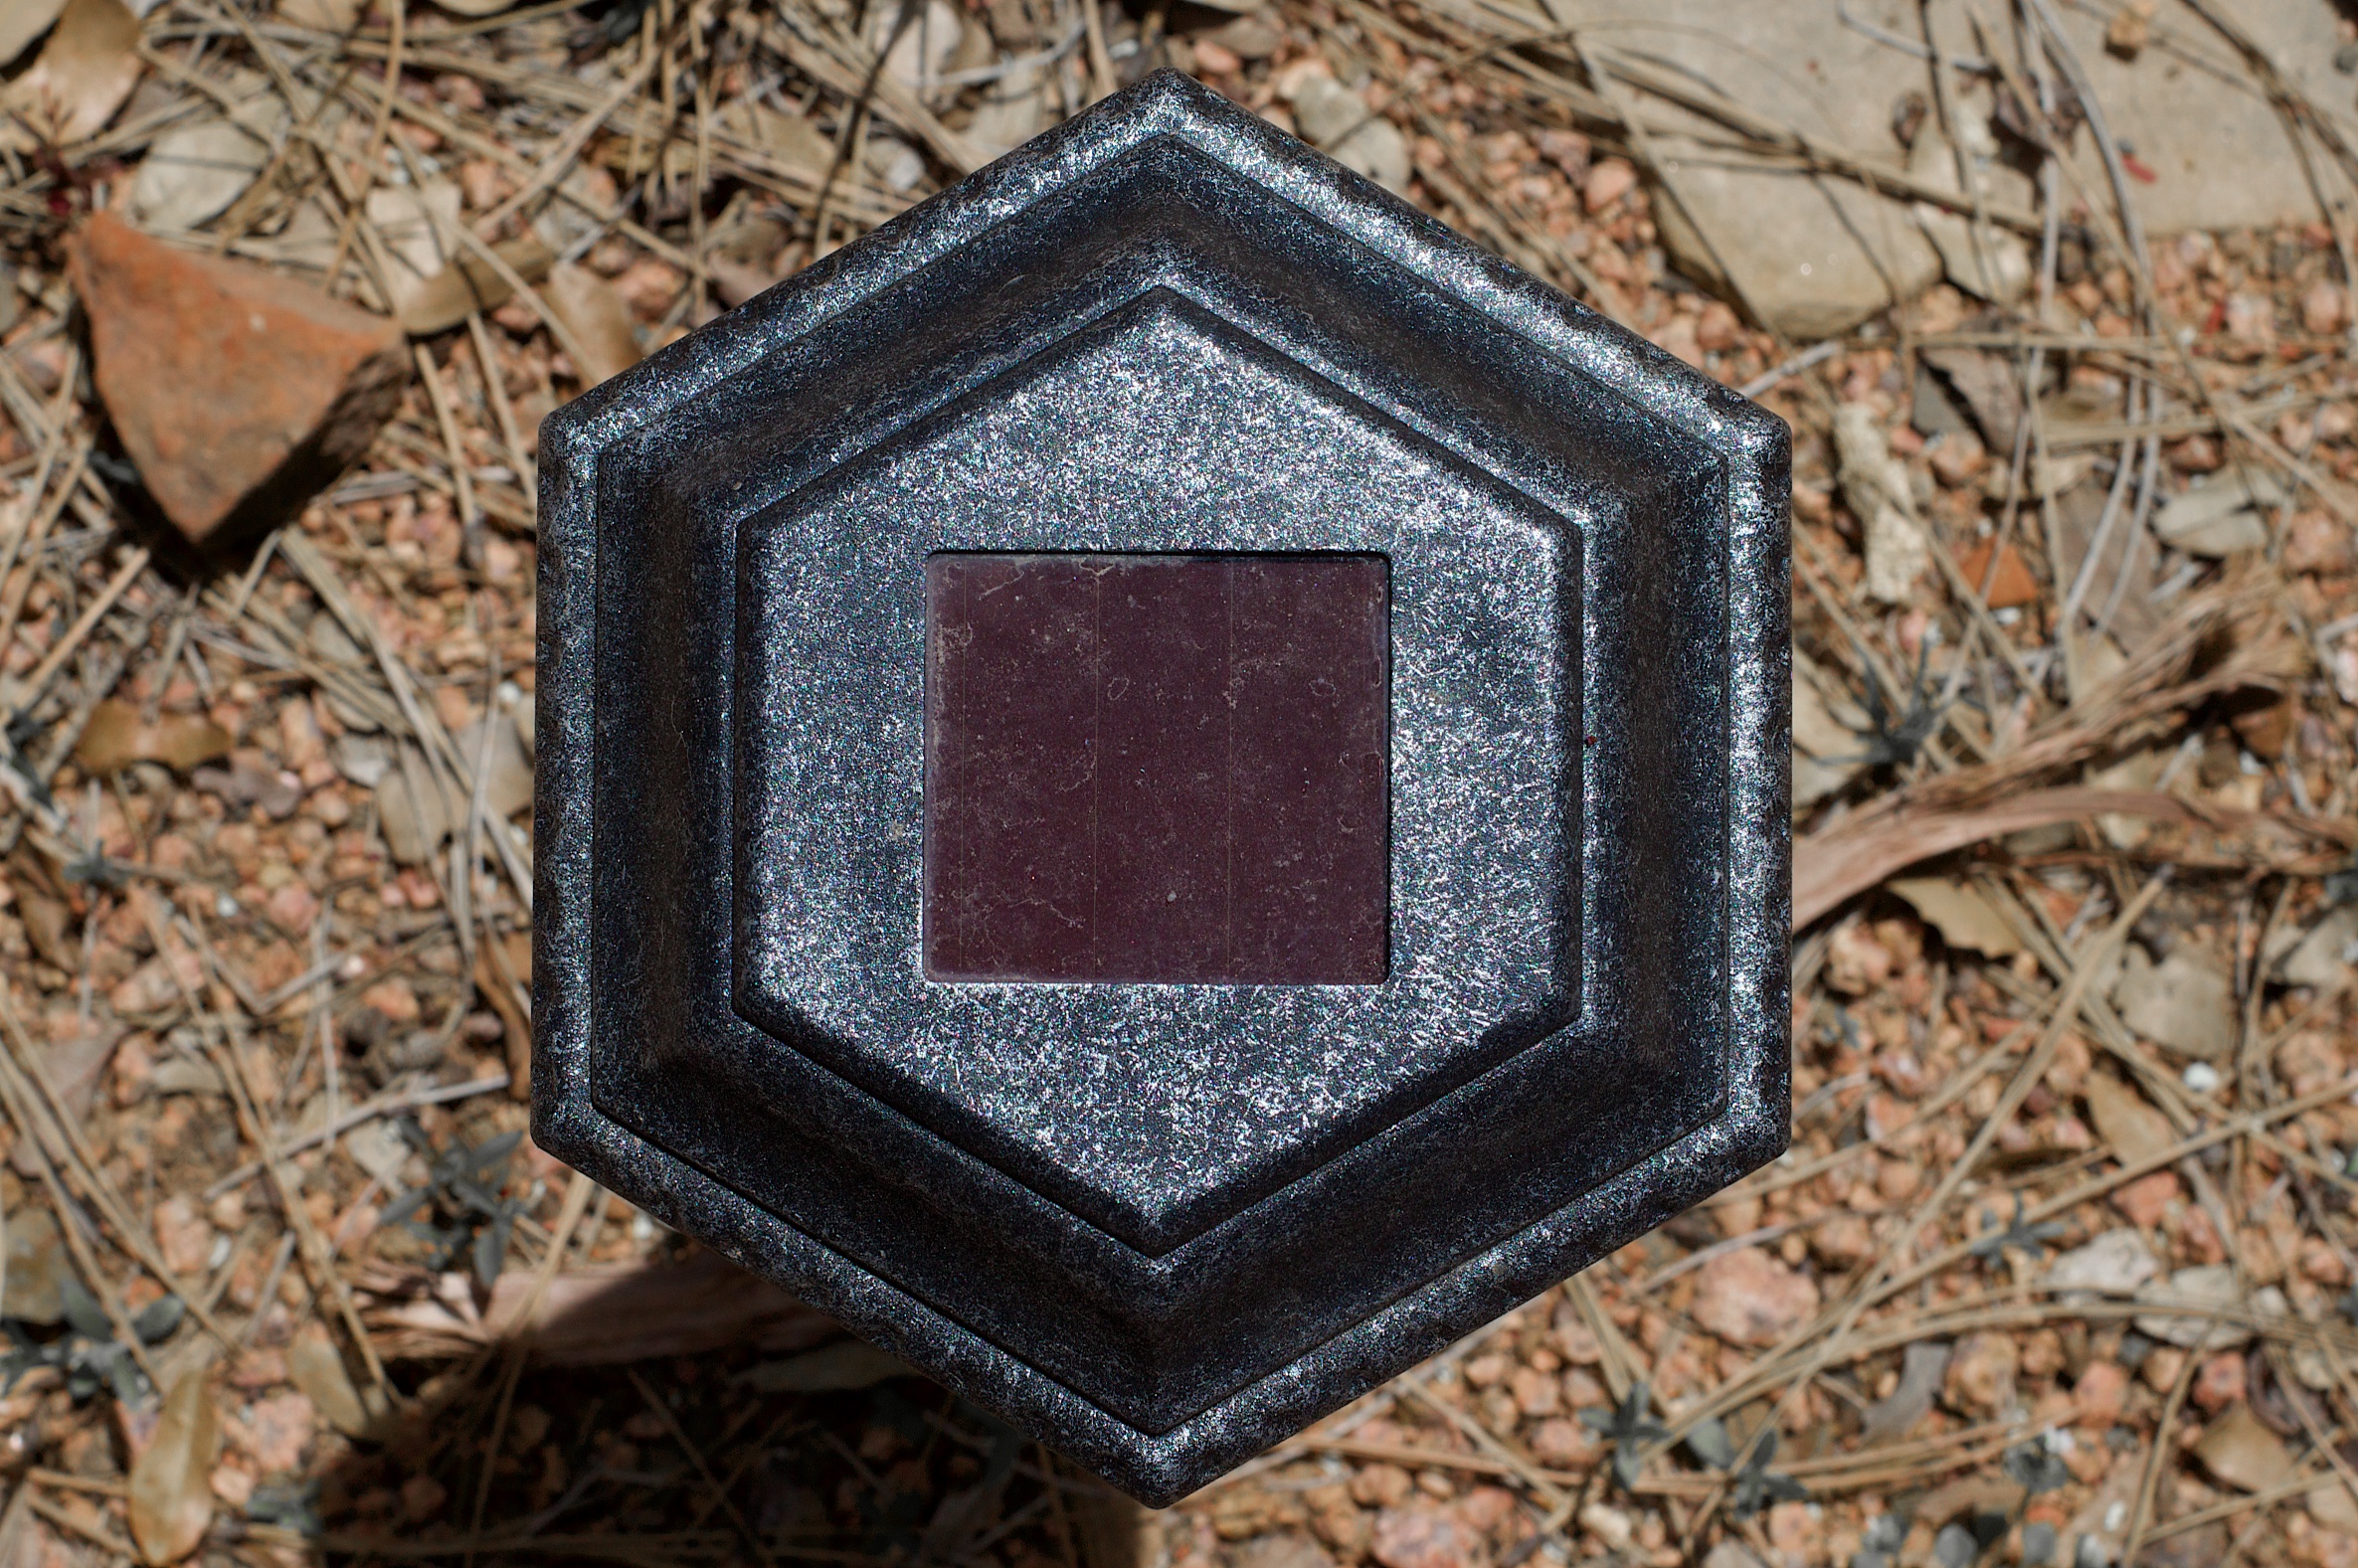
eye, organ